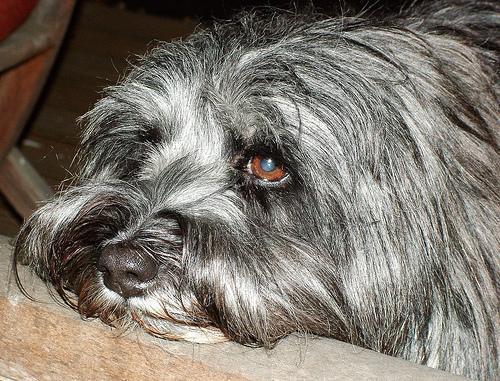
Tibetan_terrier